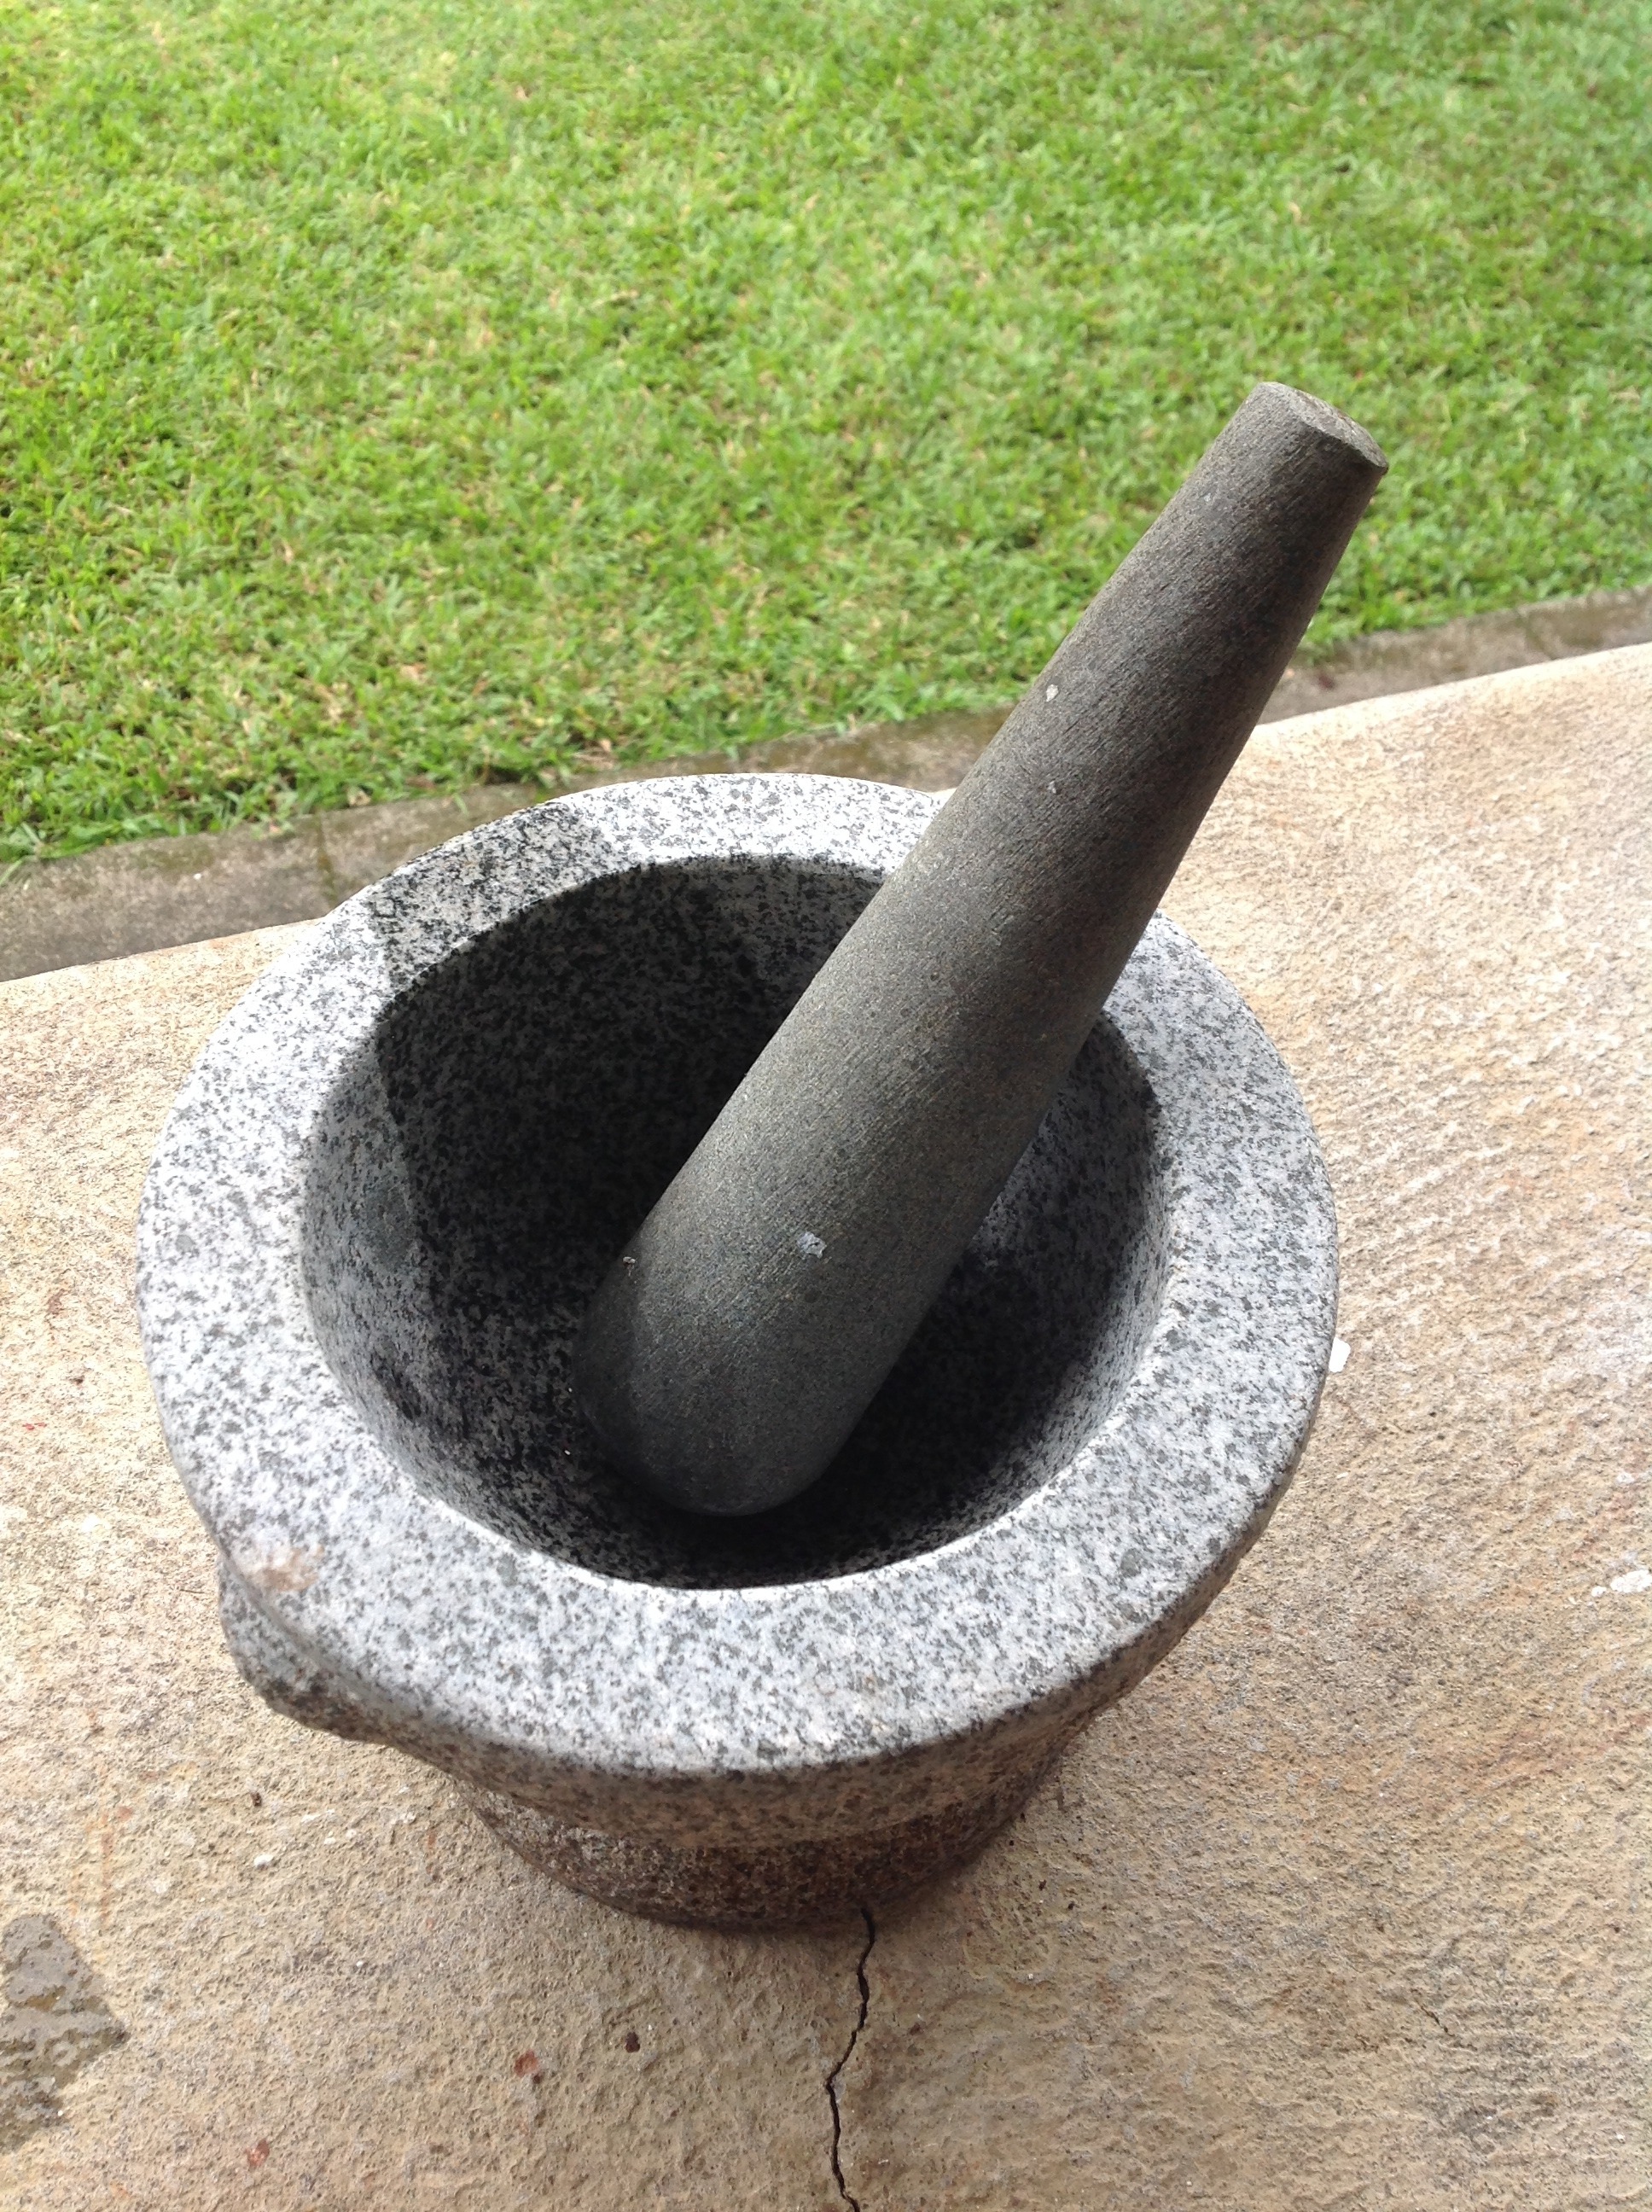
natural, botany, medicine, material, sculpture, mortar, herbs, traditional, medical, herbal, pestle, mortar and pestle